Limerick

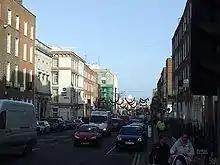
O'Connell Street, Limerick

The Limerick boycott was an economic boycott waged against the small Jewish community for over two years in the first decade of the 20th century. It was accompanied by a number of assaults, stone-throwing and intimidation, which caused many Jews to leave the city. It was instigated in 1904 by a Redemptorist priest, Father John Creagh.